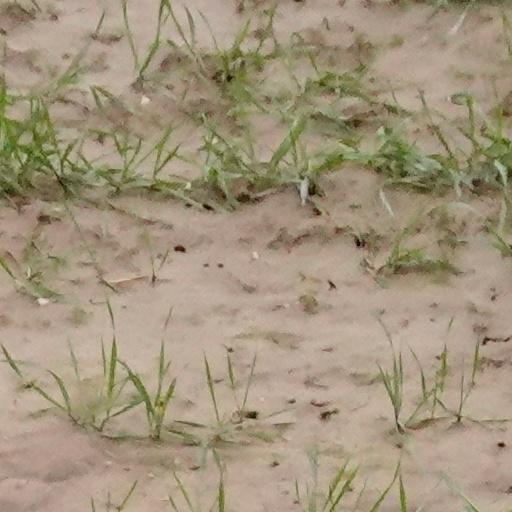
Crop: wheat